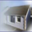
Label: house